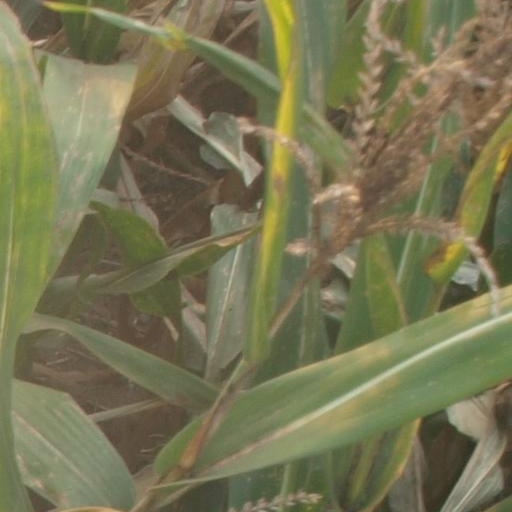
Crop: maize; corn